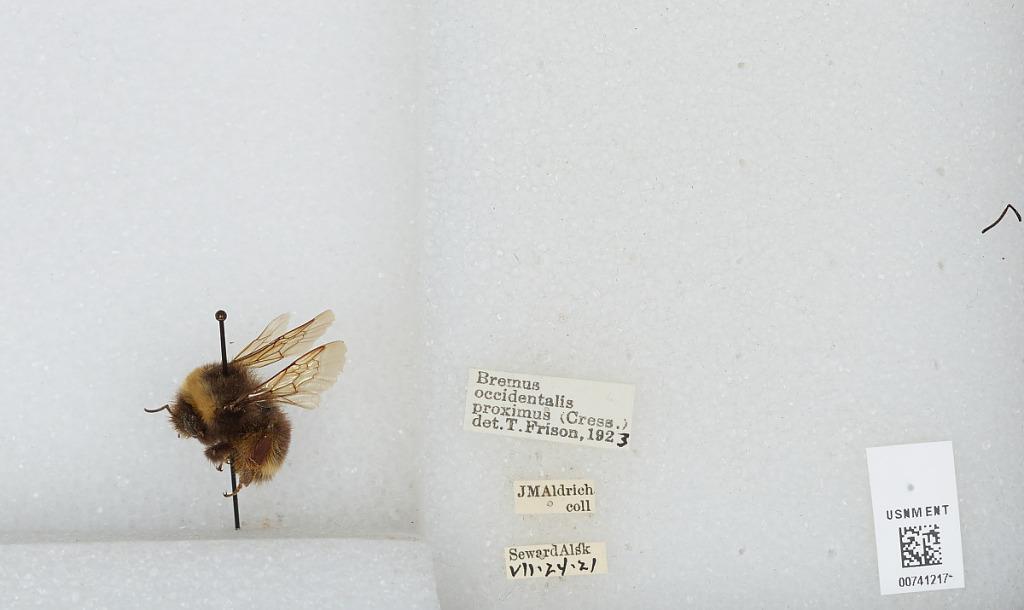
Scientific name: Bombus (Bombus) occidentalis Greene
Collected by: J. Aldrich
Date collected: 1921-7-24
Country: United States
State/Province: Alaska
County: Kenai Peninsula
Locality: Seward
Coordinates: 60.1244, -149.433
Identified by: Frison, T.